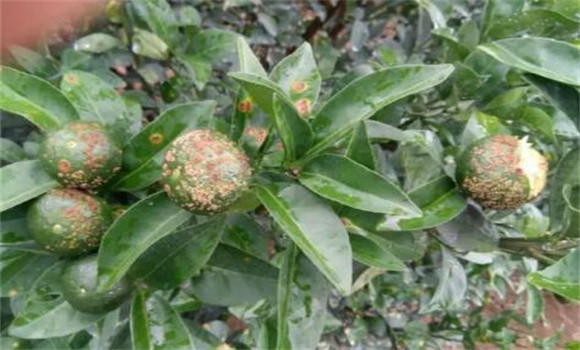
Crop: unknown
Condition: citrus_citrus_canker